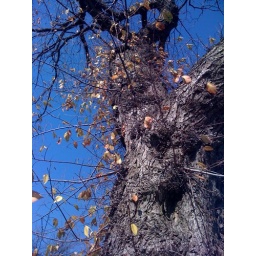
Twisted tree in Independence Park reaching for the sky on a clear Autumn Day (11/7/09)